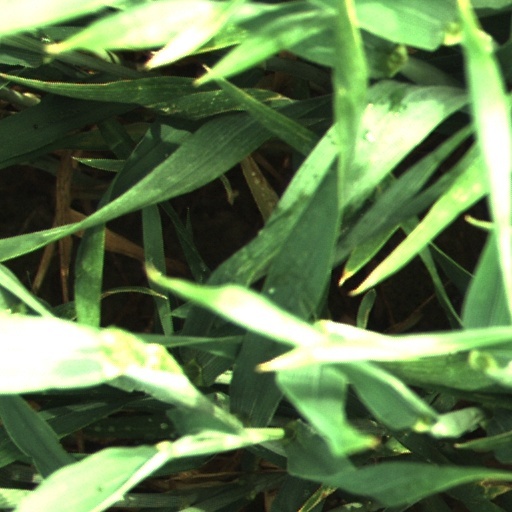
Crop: wheat